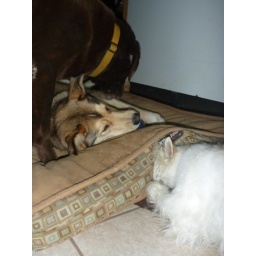
Stuart joins in the fun by burrowing under the dog bed upon which the girls are wrestling.